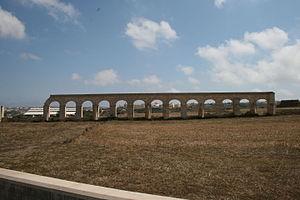
L'Aqueduc de Gozo fait partie d'un système de canalisation construit au xixᵉ siècle par les Britanniques à Gozo. Il était destiné à transporter l'eau d'une source captée à Għar Ilma, près de Kerċem pour l'emmener jusqu'à la capitale gozitaine, Ir-Rabat.